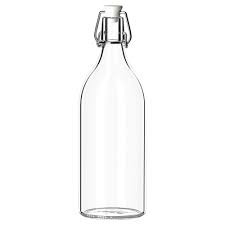
Label: glass